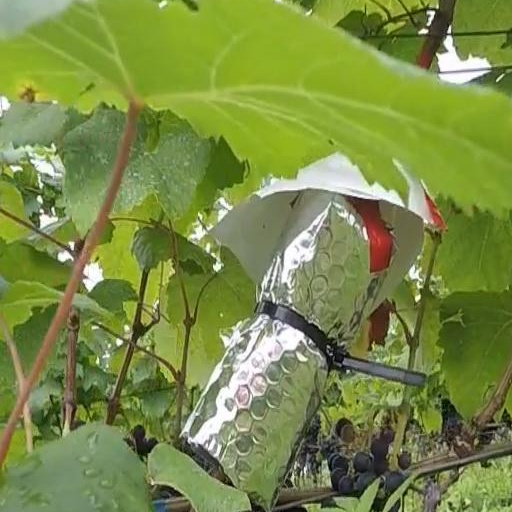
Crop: grape